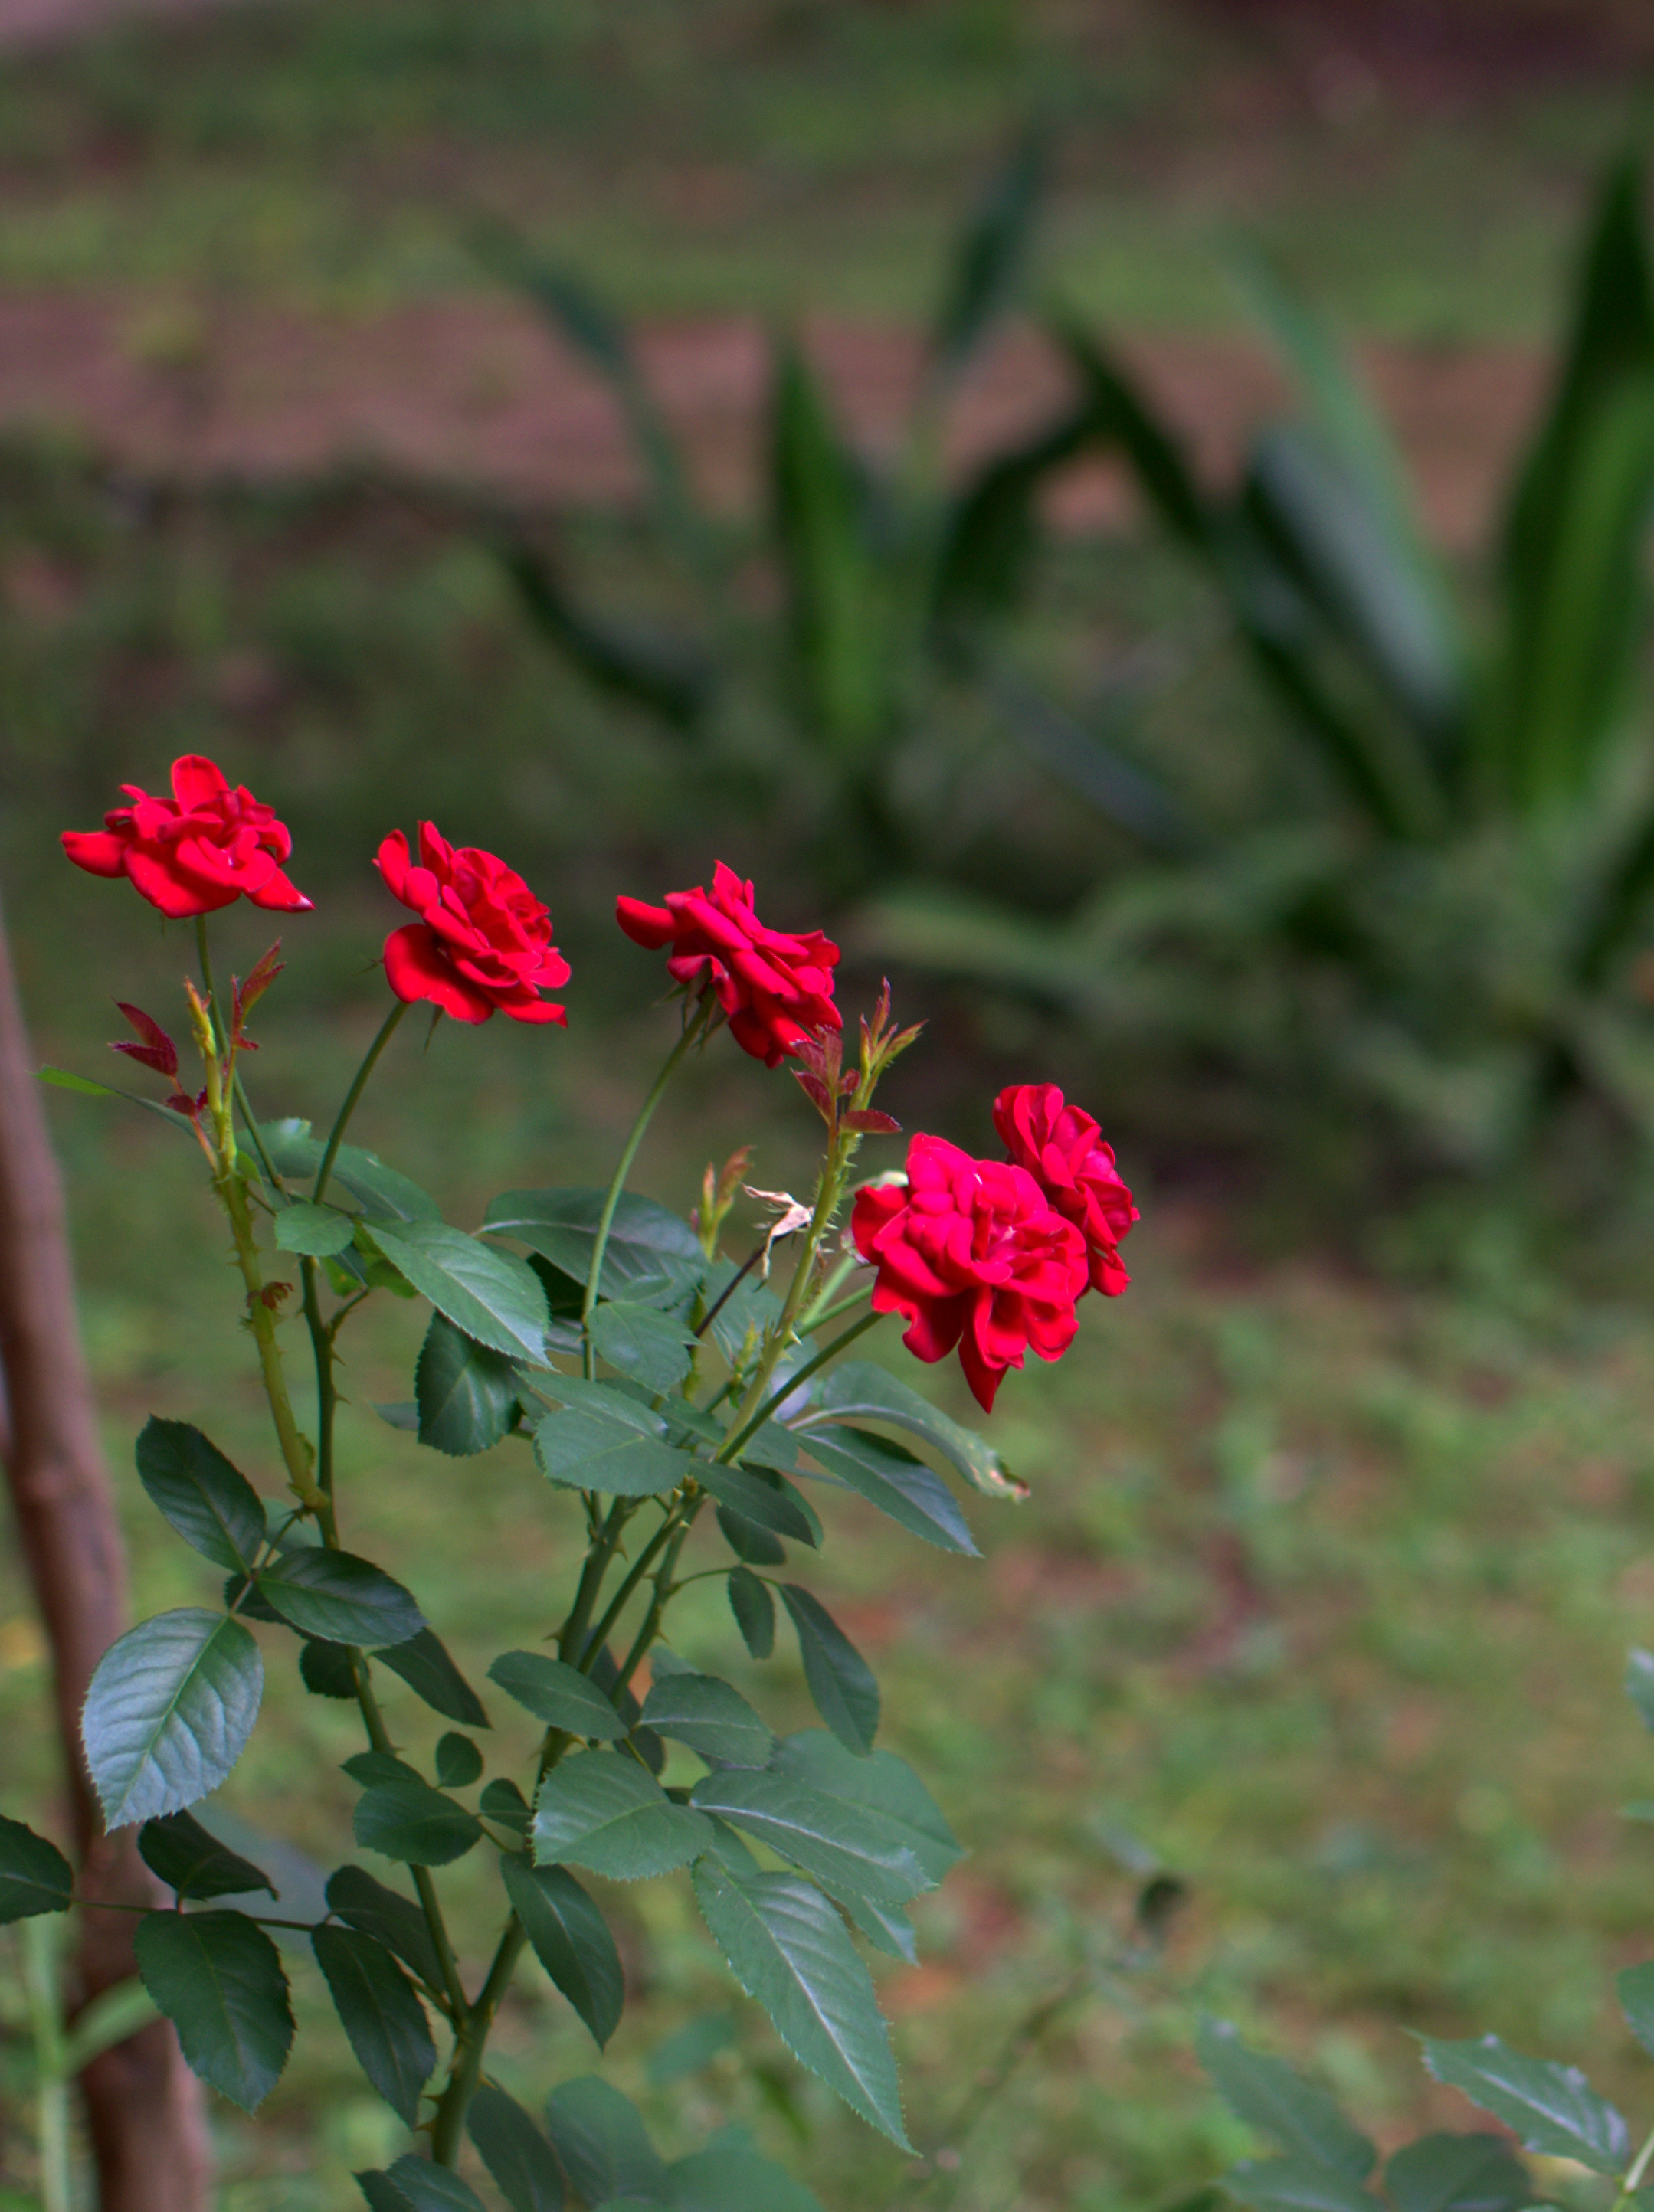
nature, grass, blossom, plant, meadow, prairie, leaf, flower, green, herb, botany, flora, wildflower, shrub, rosas, macro photography, flowering plant, annual plant, land plant